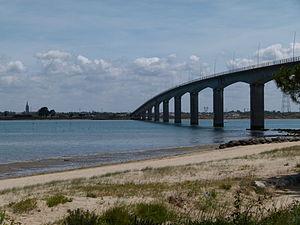
Le pont de la Seudre et au loin, sur la rive droite du fleuve, le clocher de l'église de Marennes (Charente-Maritime).
Marennes est une ancienne commune du Sud-Ouest de la France, située dans le département de la Charente-Maritime en région Nouvelle-Aquitaine. Ses habitants sont appelés les Marennais et les Marennaises. Le 1ᵉʳ janvier 2019, elle fusionne avec Hiers-Brouage pour former la commune nouvelle de Marennes-Hiers-Brouage.
La Seudre est un fleuve côtier français qui coule dans le département de la Charente-Maritime, dans la région Nouvelle-Aquitaine, en Saintonge. Elle se jette dans le golfe de Gascogne, plus exactement dans le pertuis de Maumusson face à l'île d'Oléron. Le bassin aval de la Seudre est constitué de marais en eau salée dont la surface est la plus grande du littoral français.